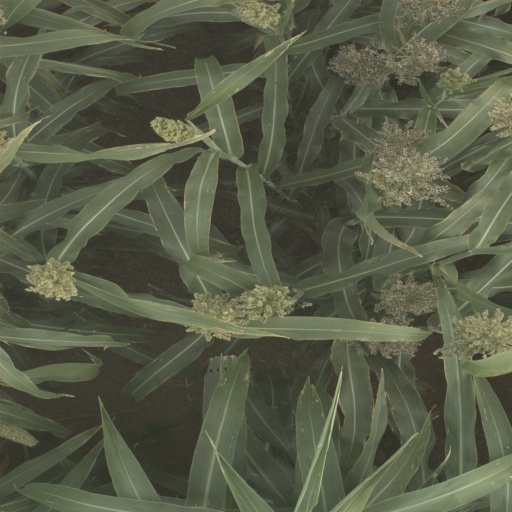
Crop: sorghum